Morning Express with Robin Meade

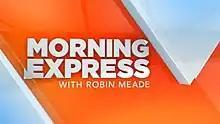
"Morning Express" with Robin Meade logo

Morning Express with Robin Meade is an American morning news program that aired on the HLN television network in the United States from 2005 to December 5, 2022.